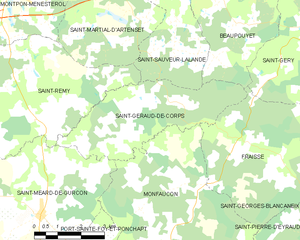
Saint-Géraud-de-Corps est une commune française située dans le département de la Dordogne, en région Nouvelle-Aquitaine.